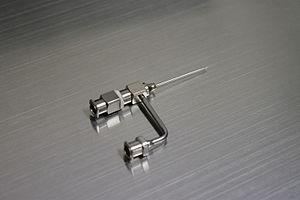
Une filière est un outil utilisé pour l'extrusion d'une solution de polymère ou de polymères fondus lors de l'électrofilage de fibres.
L'électrofilage, electrospinning ou filature par voie électrostatique est une méthode de production de fibres qui utilise une force électrique pour tirer des fils de polymères chargés en solution ou fondus jusqu'à des diamètres de l'ordre de centaines de nanomètres. L'électrofilage partage des caractéristiques de l'électronébulisation et du filage sec traditionnel des fibres. Le processus ne nécessite pas l'utilisation de coagulation chimique ou de hautes températures pour produire des fibres solides à partir d'une solution. Cela rend le processus particulièrement adapté à la production de fibres utilisant des molécules larges ou complexes. L'électrofilage peut également être effectué à partir de précurseurs fondus ; cette méthode permettant de garantir qu'aucun solvant ne sera transferré au produit final.